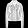
Label: Coat